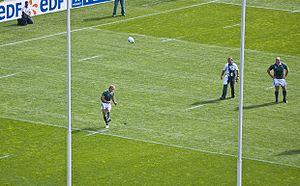
Percy Montgomery. Italiano: Calcio di punizione nel rugby.
Le rugby à XV est un sport populaire en Afrique du Sud, un des trois sports majeurs avec le football et le cricket. Son évolution, son organisation ont été liées à l'histoire politique et raciale du pays.
L'équipe d'Afrique du Sud de rugby à XV a remporté la Coupe du monde de rugby 2007 qui se déroulait en France.